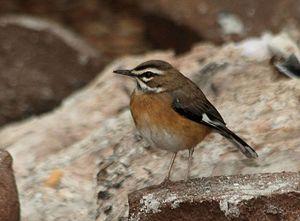
L'Agrobate à moustaches est une espèce de petits passereaux de la famille des Muscicapidae.